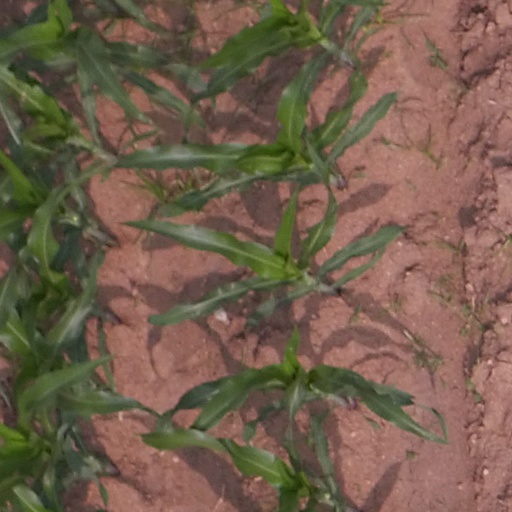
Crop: maize; corn